Education policy in Brazil

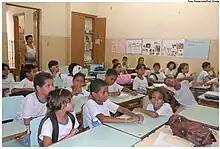
School in the Northeast of Brazil

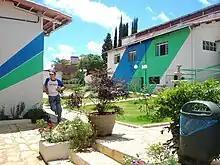
Private School in Brazil

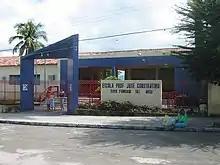
Escola Professor José Constantino

To reduce inequality and variation in per student spending between different regions and schools, in 1996, the government introduced and expanded education finance equalization policies, in particular through the creation of FUNDEF (1996–2006) and FUNDEB (2006–present), both of which entailed policies about allocation of education funding and increases in overall funding of education.